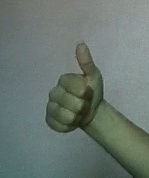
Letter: aleff